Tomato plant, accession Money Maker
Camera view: horizontal (90 deg, fisheye); turntable rotation: 60 degrees
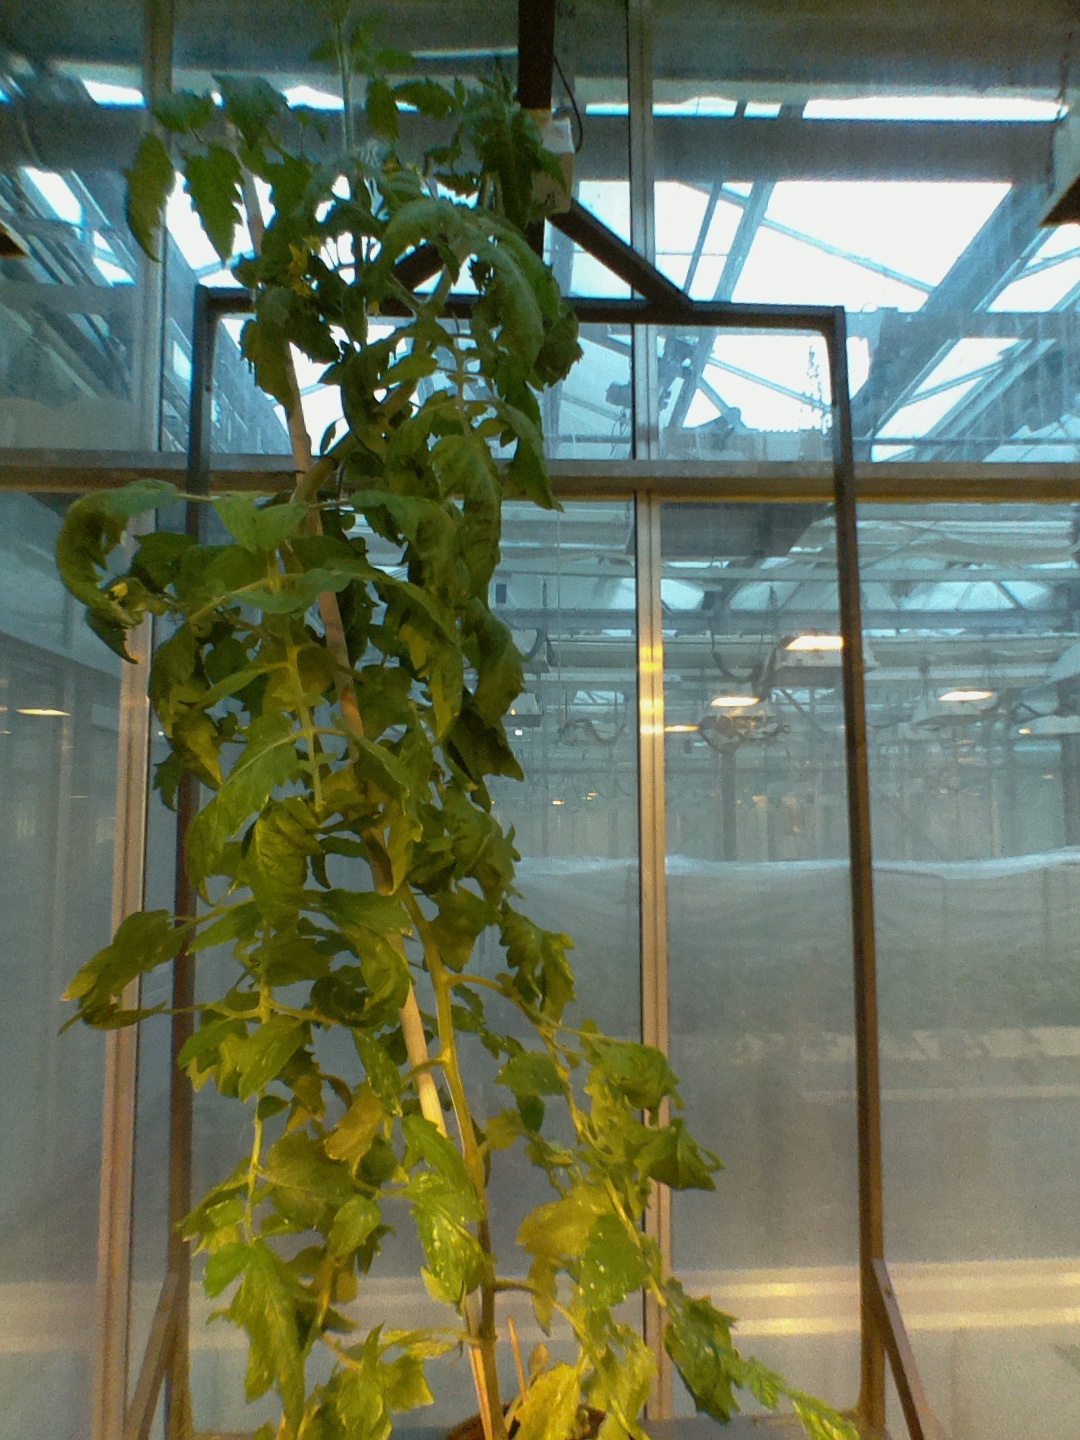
BBCH growth stage 71: 10%-20% of final fruit size